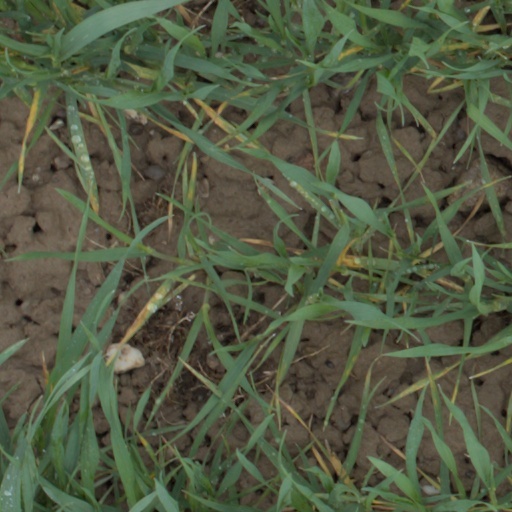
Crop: wheat